Ōkōchi Sansō

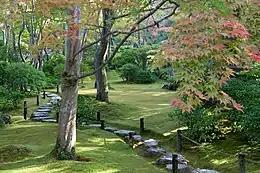
Tea garden in front of the "tekisuian"

The grounds of the villa encompass approximately 2 hectares and feature multiple buildings, including a Japanese-style home, tea houses, and shrines, amidst carefully maintained Japanese gardens. They were built up over a period of 30 years by Ōkōchi to function as one of his residences. They were opened to the public after his death in 1962. The main structures were built in the 1930s and 1940s except for the Jibutsudō, which is a Meiji Era building that was moved to this site.